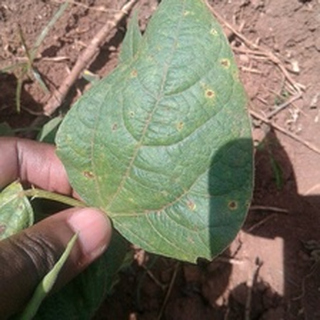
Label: bean_rust